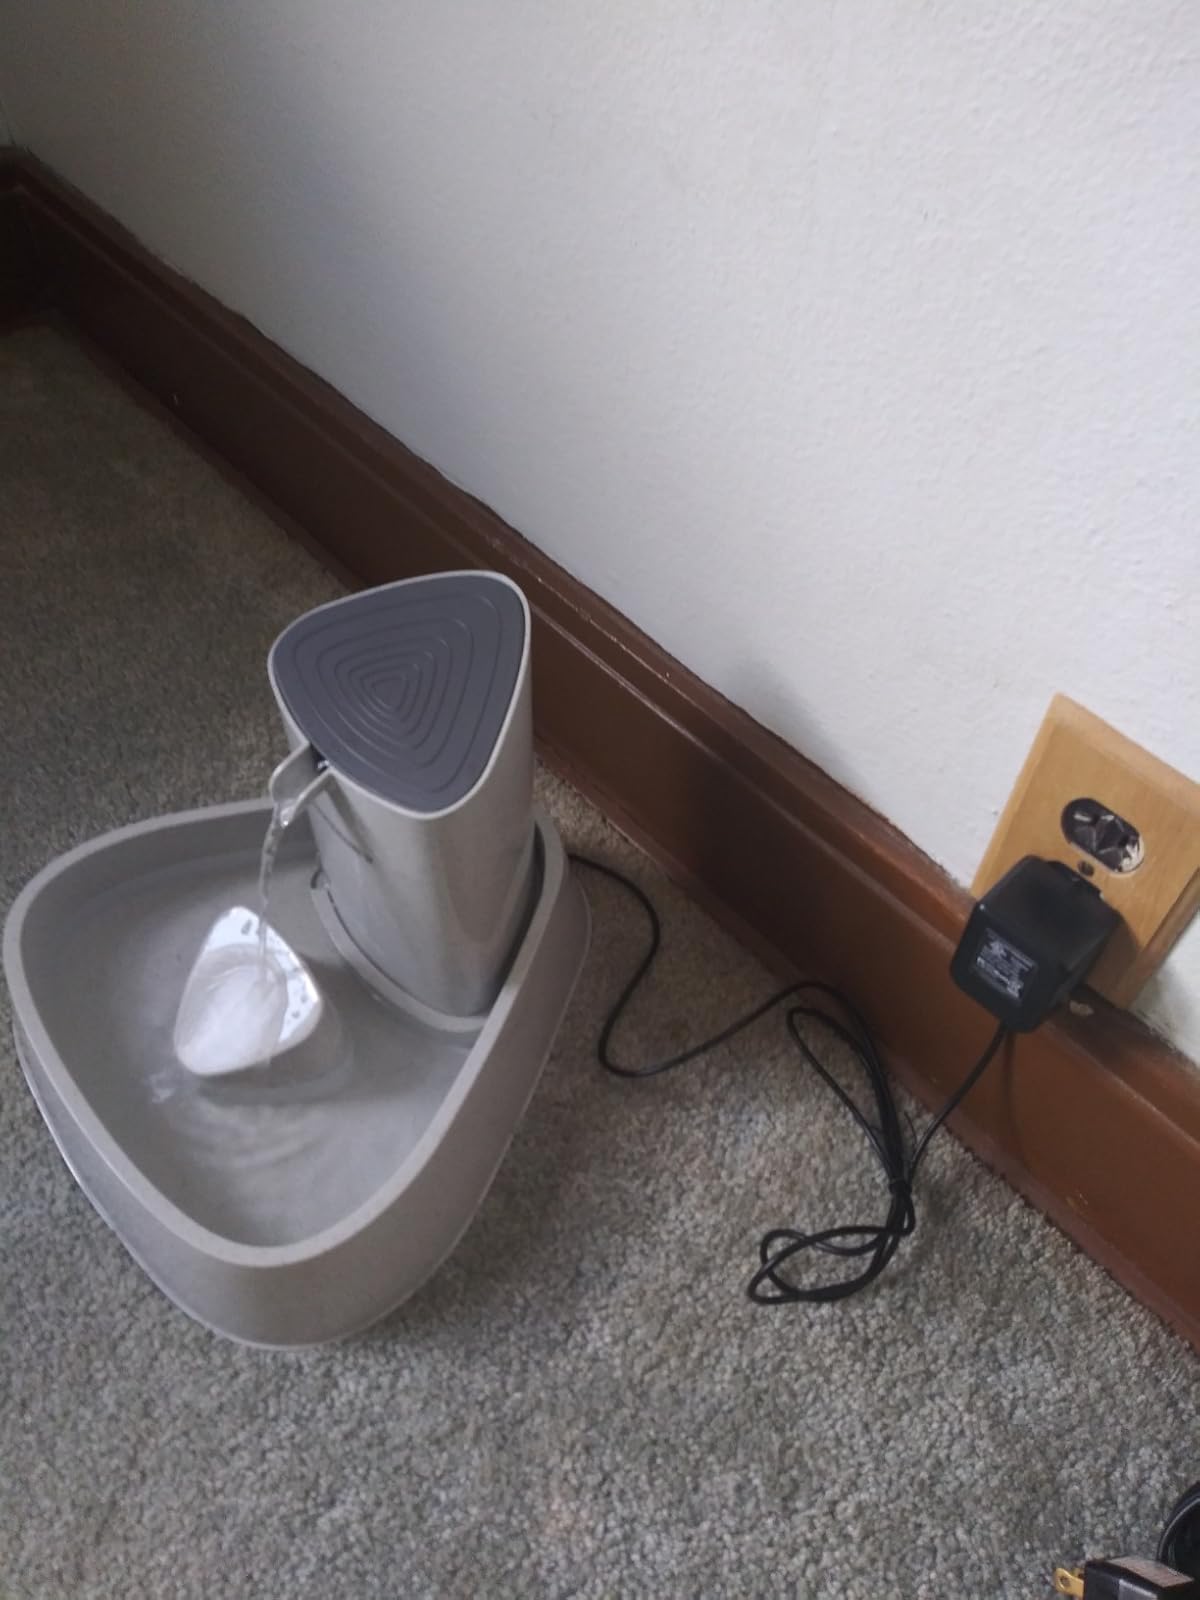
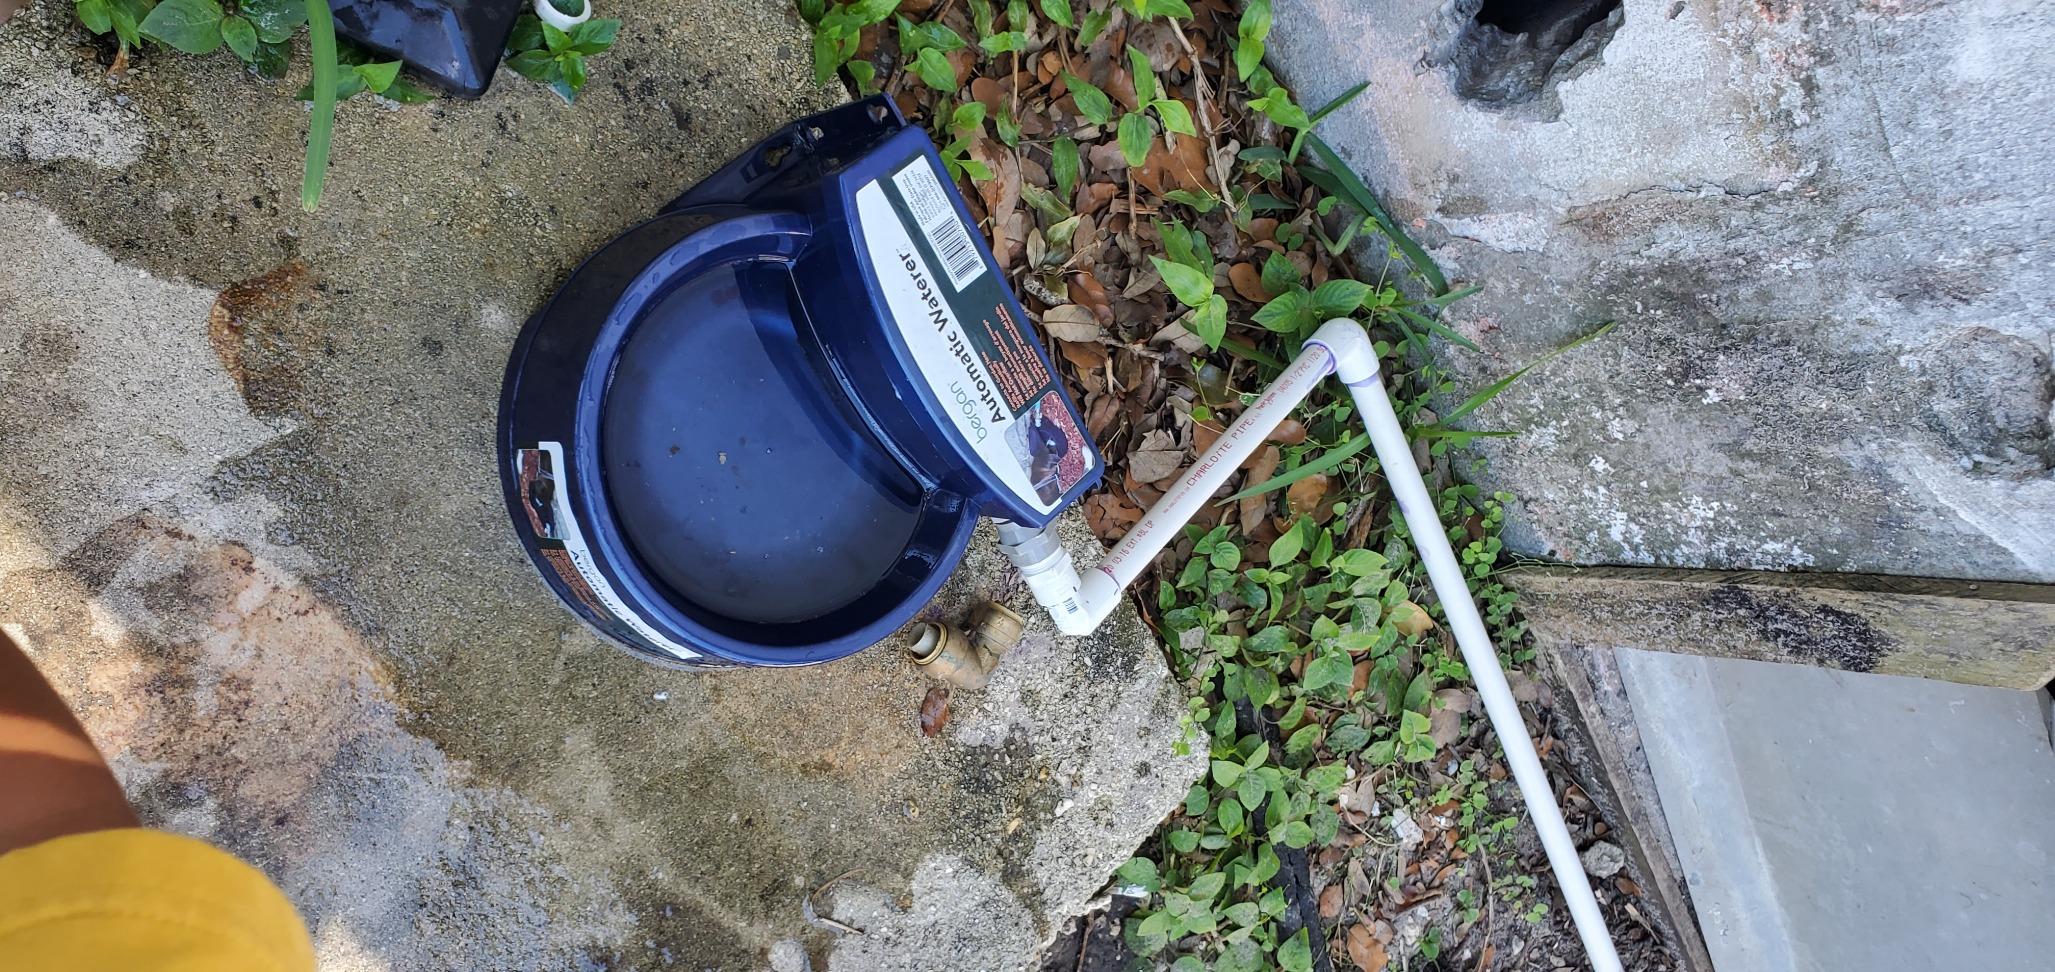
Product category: items_bowl
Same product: no